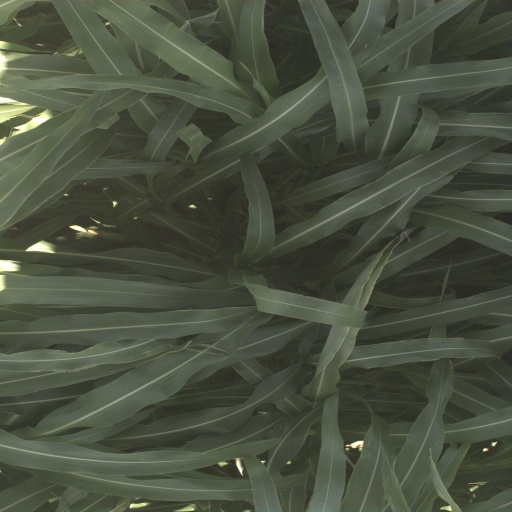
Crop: sorghum